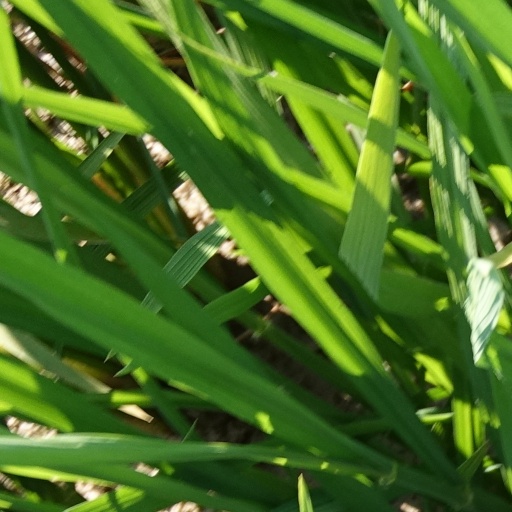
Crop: rice